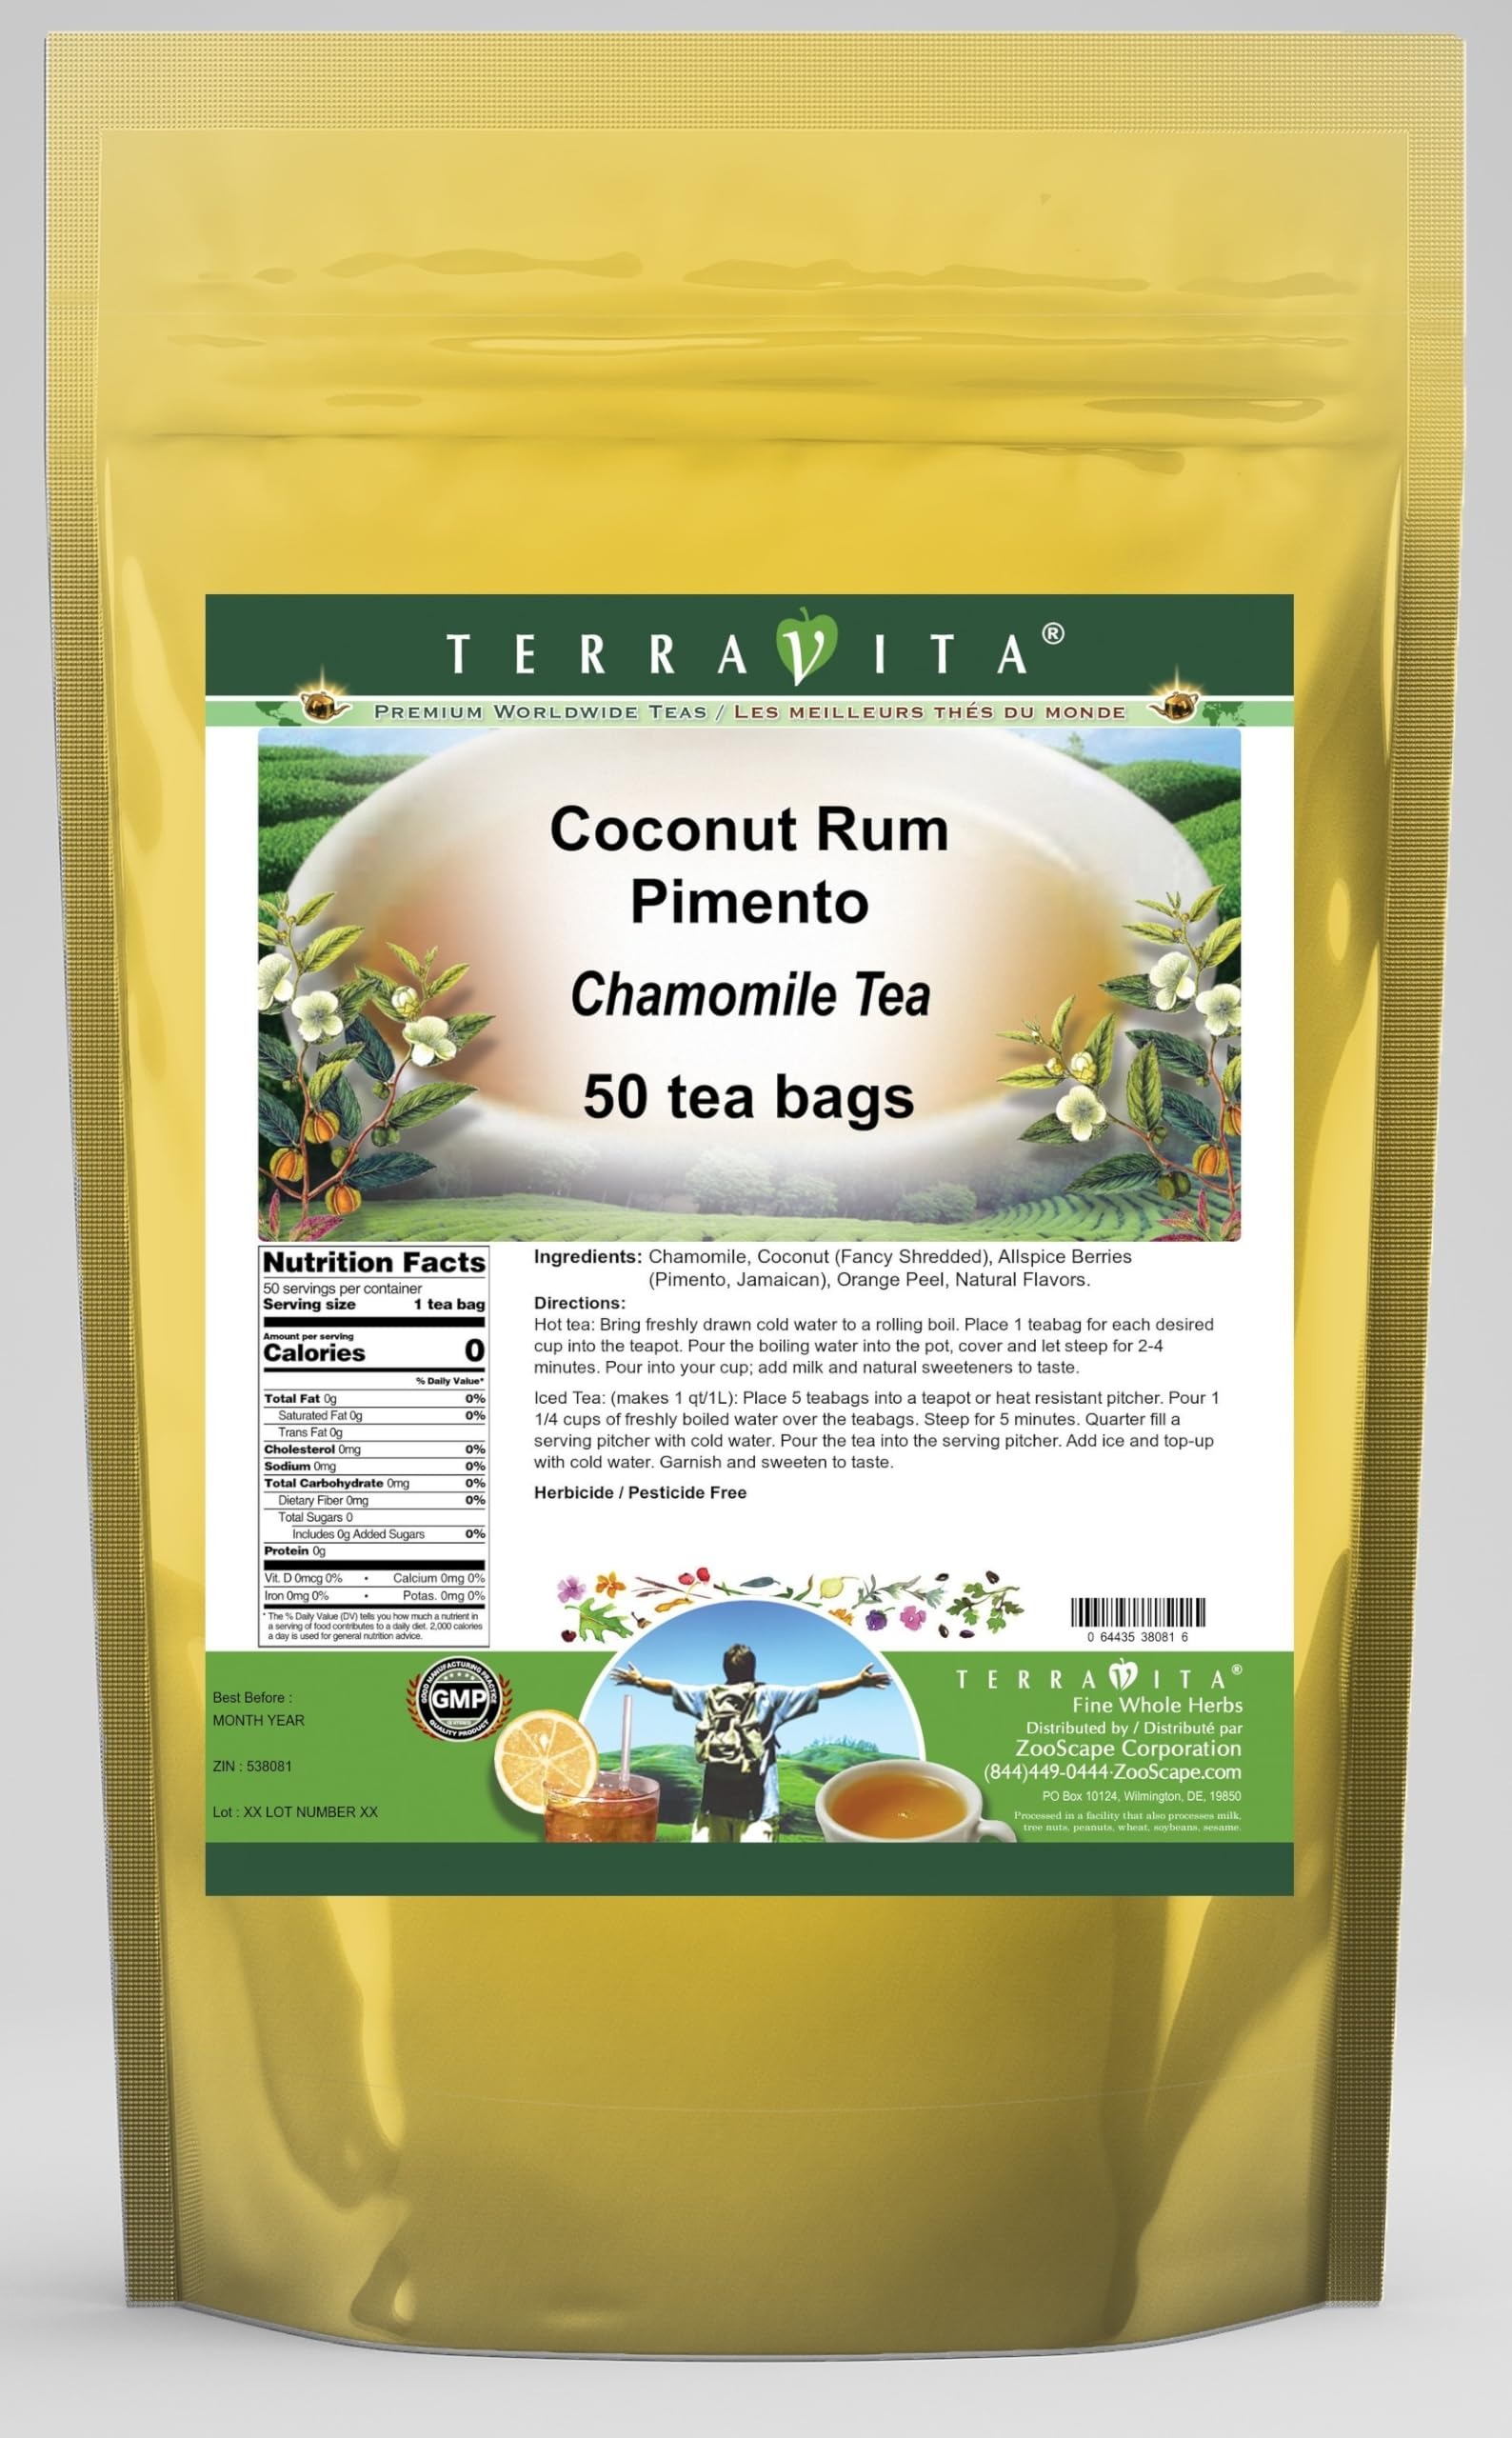
Item Name: Coconut Rum Pimento Chamomile Tea (50 tea bags, ZIN: 538081) - 3 Pack
Bullet Point 1: Our Coconut Rum Pimento Chamomile Tea is a delicious flavored Chamomile tea with Coconut, Allspice Berries (Pimento, Jamaican) and Orange Peel that you will enjoy relaxing with anytime! The natural Coconut Rum Pimento taste is delicious! - Ingredients: Chamomile tea, Coconut, Allspice Berries (Pimento, Jamaican), Orange Peel and Natural Coconut Rum Pimento Flavor.
Bullet Point 2: No fillers.
Bullet Point 3: Manufacturer: TerraVita
Bullet Point 4: Size: 50 tea bags
Bullet Point 5: Chamomile Tea Bags - Packed in a convenient upright pouch!
Product Description: Our Coconut Rum Pimento Chamomile Tea is a delicious flavored Chamomile tea with Coconut, Allspice Berries (Pimento, Jamaican) and Orange Peel that you will enjoy relaxing with anytime! The natural Coconut Rum Pimento taste is delicious! - Ingredients: Chamomile tea, Coconut, Allspice Berries (Pimento, Jamaican), Orange Peel and Natural Coconut Rum Pimento Flavor. - Hot tea brewing method: Bring freshly drawn cold water to a rolling boil. Place 1 teabag for each desired cup into the teapot. Pour the boiling water into the pot, cover and let steep for 2-4 minutes. Pour into your cup; add milk and natural sweeteners to taste. - Iced tea brewing method: (to make 1 liter/quart): Place 5 teabags into a teapot or heat resistant pitcher. Pour 1 1/4 cups of freshly boiled water over the teabags. Steep for 5 minutes. Quarter fill a serving pitcher with cold water. Pour the tea into the serving pitcher. Add ice and top-up with cold water. Garnish and sweeten to taste. - TerraVita is an exclusive line of premium-quality, natural source products that use only the finest, purest and most potent ingredients found around the world. TerraVita is hallmarked by the highest possible standards of purity, potency, stability and freshness. All of our products are prepared with the highest elements of quality control, from raw materials through the entire manufacturing process, up to and including the moment that the bottles or bags are sealed for freshness and shipped out to you. Our highest possible standards are certified by independent laboratories and backed by our personal guarantee. - TerraVita exists to meet and ensure your family's health and wellness without the harmful effects of chemicals and health products. We strive to make all of our products affordable and reliable and are co
Value: 150.0
Unit: Count

Price: 86.43